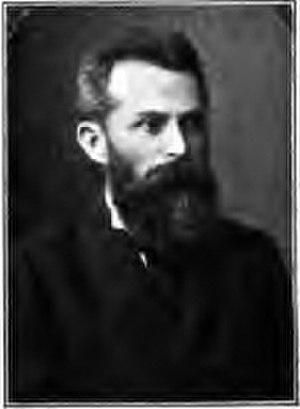
Paul Haenlein est un notable de Mayence, ingénieur et inventeur du ballon dirigeable.